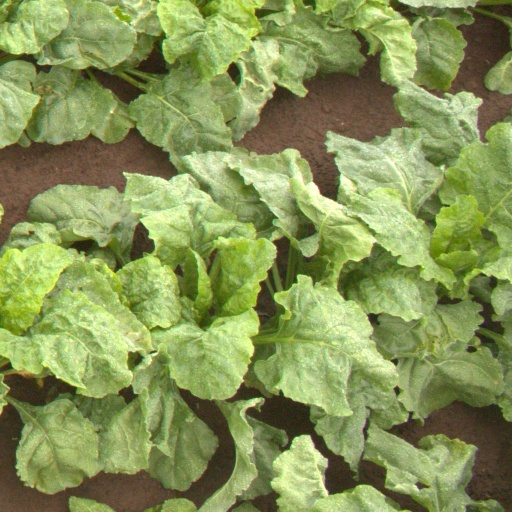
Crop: sugar beet